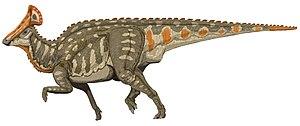
Olorotitan est un genre éteint de dinosaures ornithopodes de la famille des hadrosauridés et de la sous-famille des lambéosaurinés. Il a vécu du milieu à la fin du Maastrichtien, il y a environ entre 70 et 66 Ma.